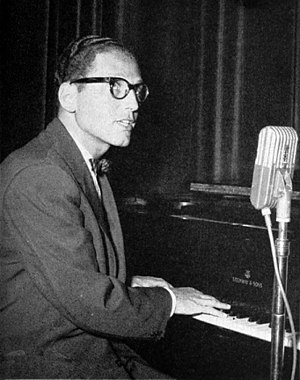
Tom Lehrer
Tom Lehrer i 1960.
"Thomas Andrew ""Tom"" Lehrer er en amerikansk matematiker, singer-songwriter, satiriker og pianist.